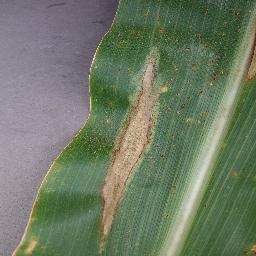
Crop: corn
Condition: (maize)_northern_blight